Edna Hibbard

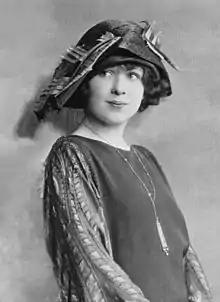

Edna Louise Hibbard (May 12, 1894 – December 26, 1942) was a stage and motion picture actress from Detroit, Michigan. She had a sharp tongue and was known for her roles in comedy.